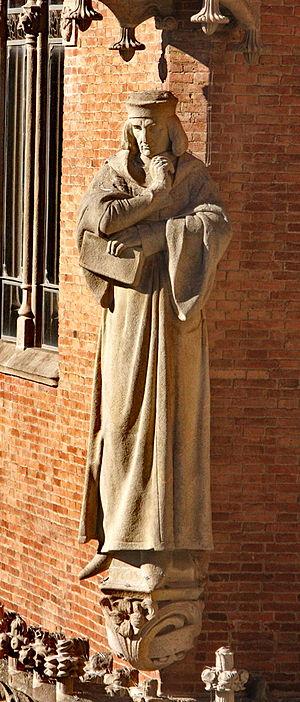
Arnaud de Villeneuve, né vers 1240, peut-être en Aragon, et mort en 1311, est un illustre médecin et théologien valencien, du Moyen Âge. Il est un artisan de la réappropriation par les Européens de la médecine savante gréco-romaine après sa longue éclipse qui suit l'effondrement de l'Empire romain d'Occident. Par ses ouvrages, et son enseignement à Montpellier de la médecine de Galien, revue et simplifiée par Rhazès, il a fortement marqué les débuts de l'enseignement de la médecine à l'université.